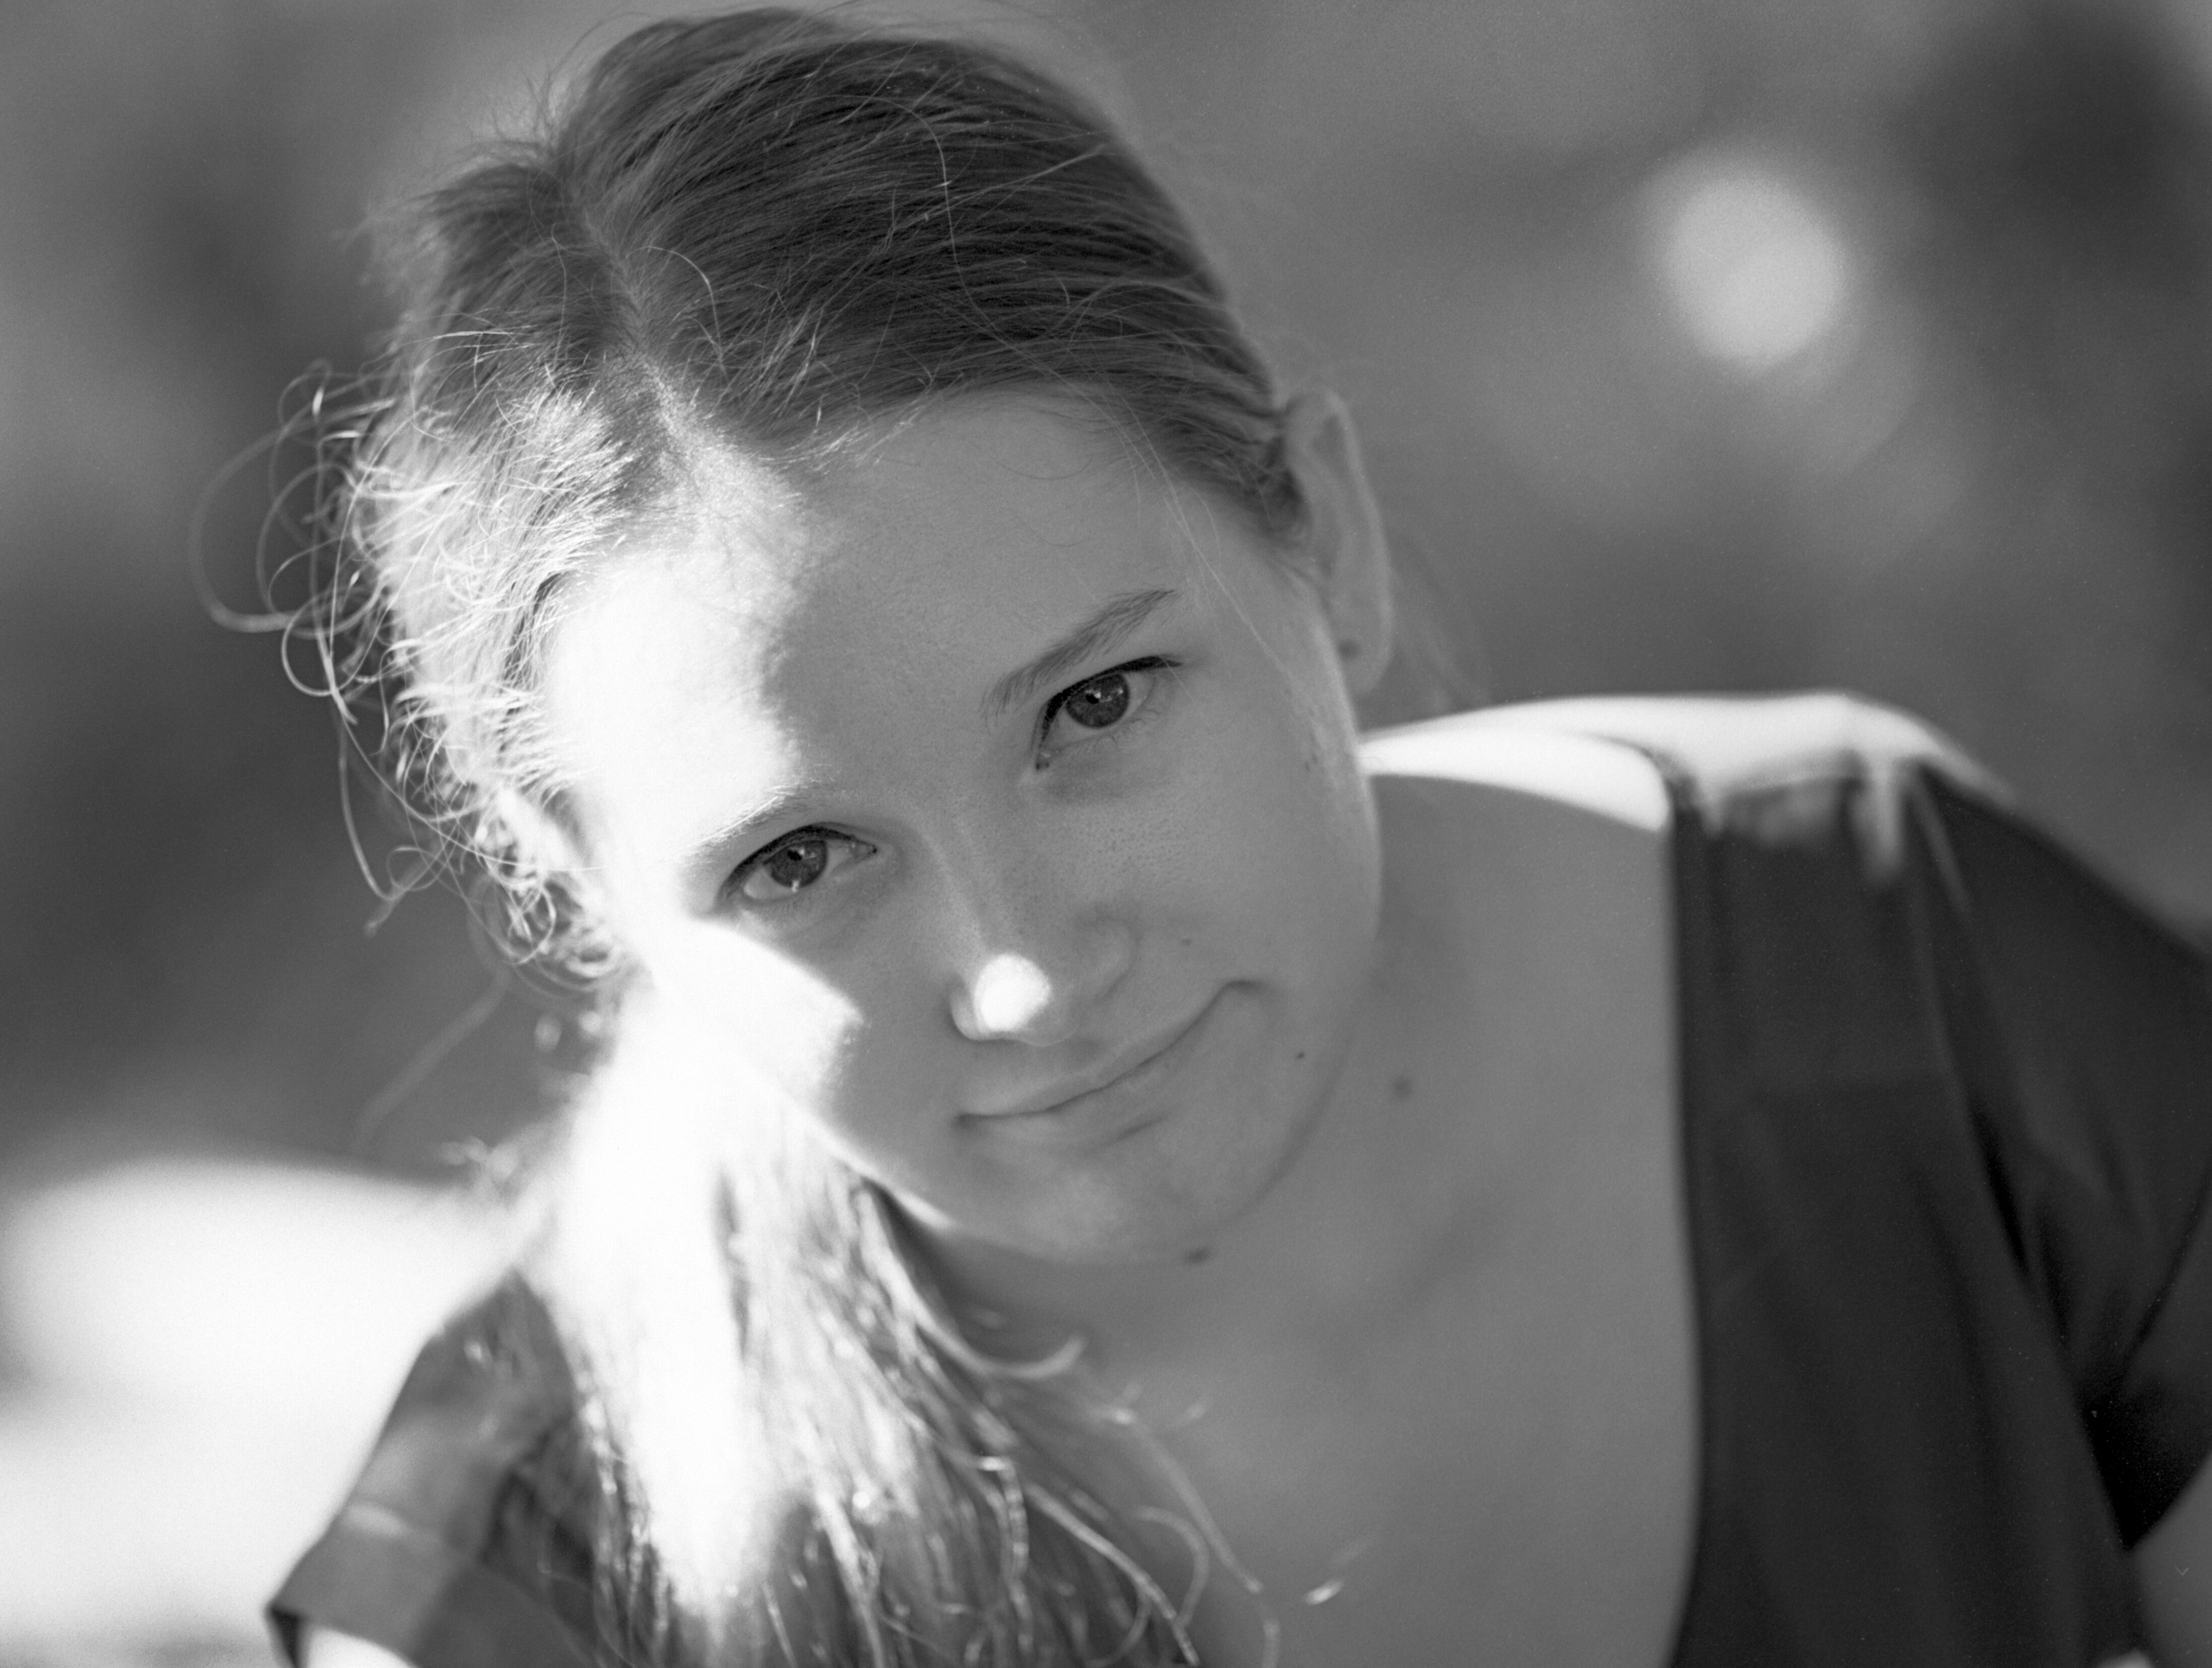
person, black and white, woman, hair, white, photography, film, portrait, model, black, monochrome, facial expression, hairstyle, 2016, face, nose, 35mm, eye, head, beauty, emotion, 366, rolleirpx25, photo shoot, monochrome photography, portrait photography, facial hair